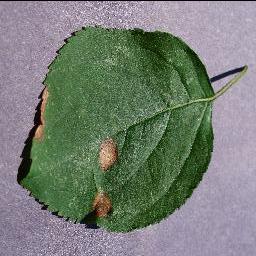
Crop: apple
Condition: black_rot